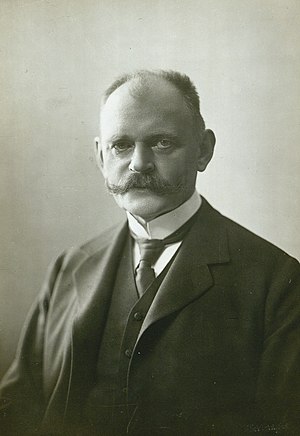
Finansministre fra Danmark
Niels Neergaard
Dette er en liste over ministre for Finansministeriet.